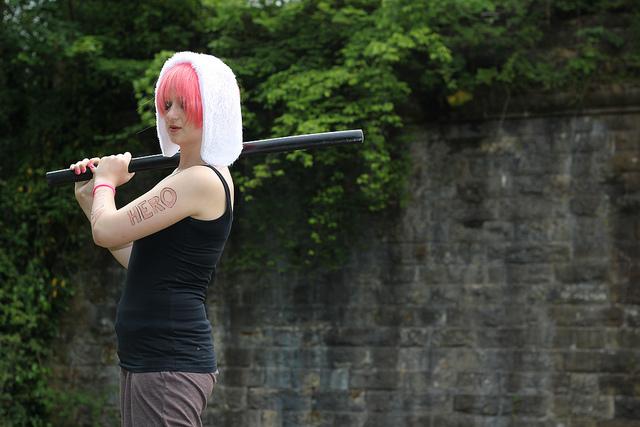
A girl holding a stick with HERO written on her arm.